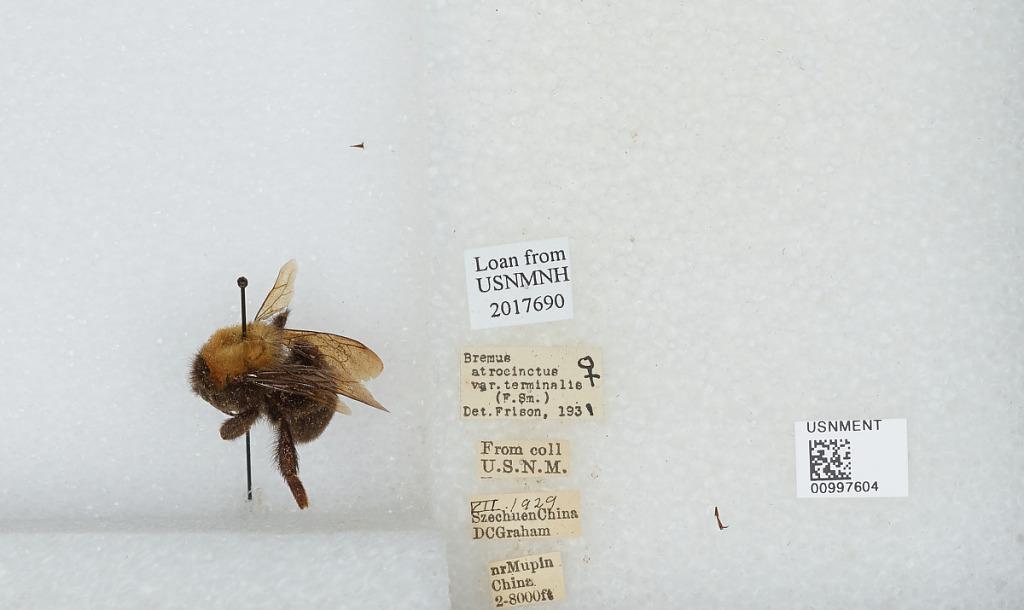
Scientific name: Bombus (Festivobombus) festivus Smith
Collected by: D. Graham
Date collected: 1929-7-
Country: China
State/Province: Sichuan
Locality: near Muping, formerly Mupin
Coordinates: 30.3692, 102.814
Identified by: Frison